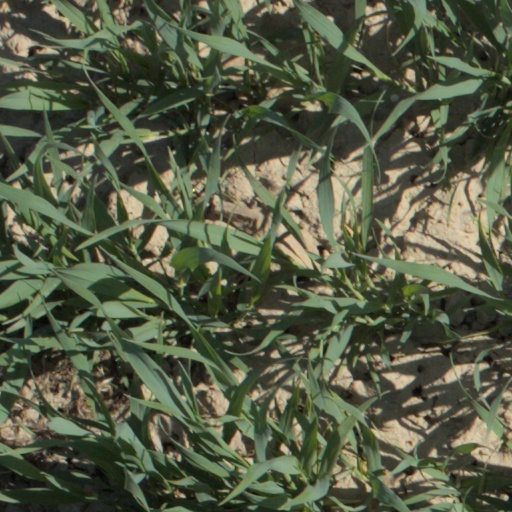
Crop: wheat